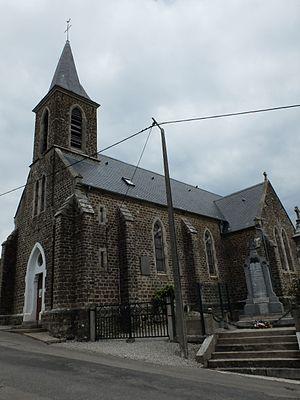
Vue de l'église Saint-Laurent et du monument aux morts de Bournonville.
Bournonville est une commune française située dans le département du Pas-de-Calais en région Hauts-de-France.